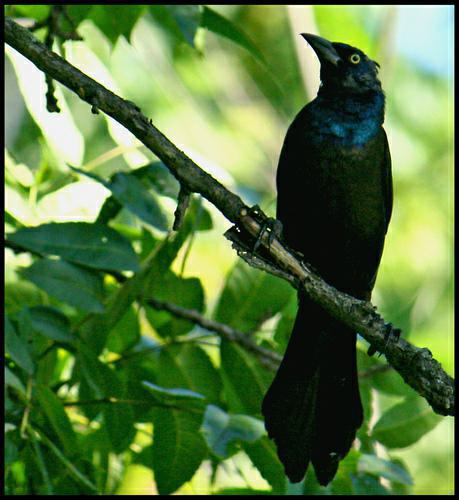
A photo of a brewer blackbird